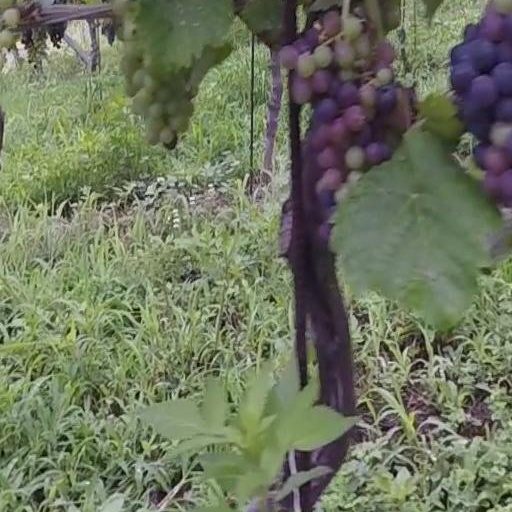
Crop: grape